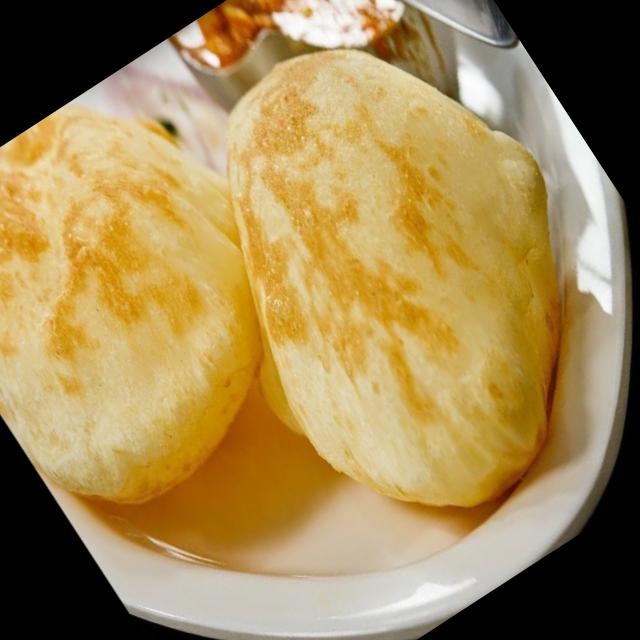
Dish: chole_bhature